Topli Vrh, Semič

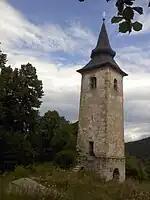
Belfry of Sts. Peter and Paul Church

The church in the village was a chapel of ease dedicated to Saints Peter and Paul. It had a rectangular nave and an octagonal chancel walled on three sides. A square belfry stood against the south wall of the building. The church was first mentioned in written sources in 1689 by Johann Weikhard von Valvasor, who referred to it as the Church of "S. Pauli zu Toplaverch." The church was probably built in the 17th century, but architectural features indicate that it may date from a century earlier. The church had a simple stone door casing and small rectangular windows, with quoined corners and decorative painting. The belfry also featured quoining. The nave and the chancel were covered with a tiled gabled roof. The church fell into ruin after the departure of the Gottchee Germans, and the local people removed much of the material, leaving only the belfry, whose roof was repaired in 2004.